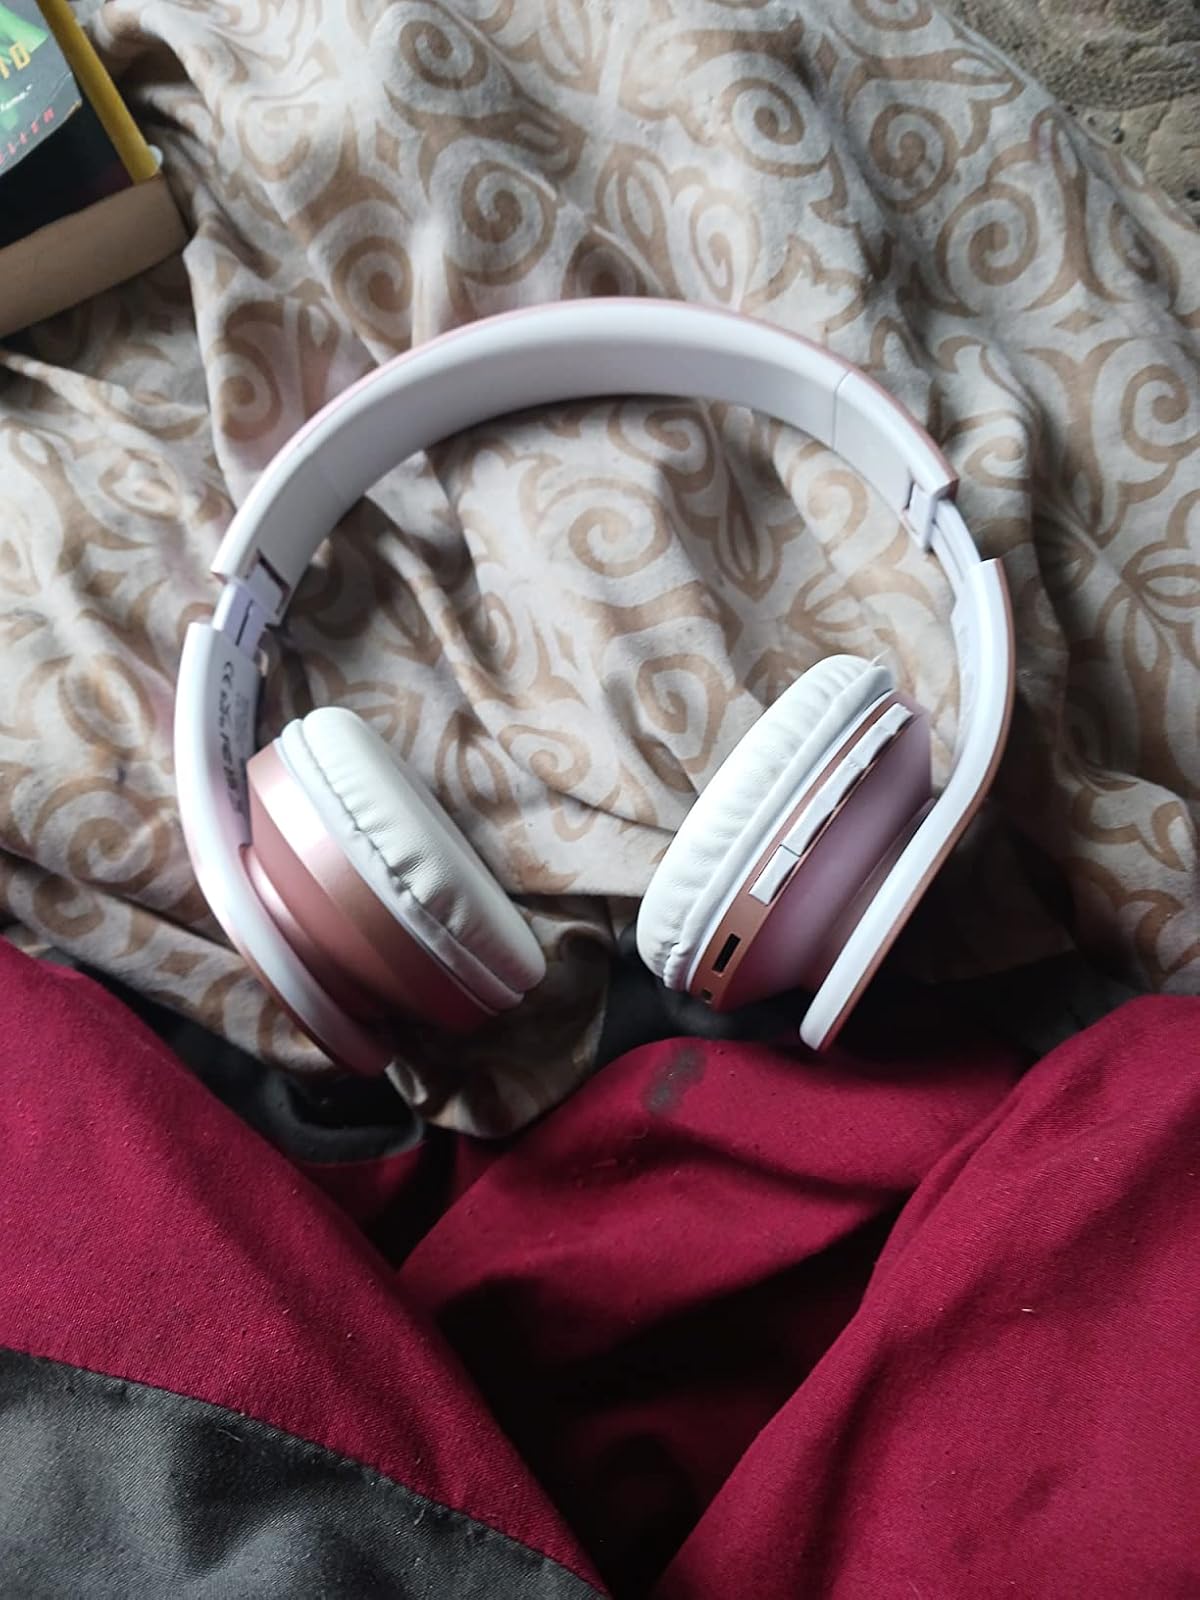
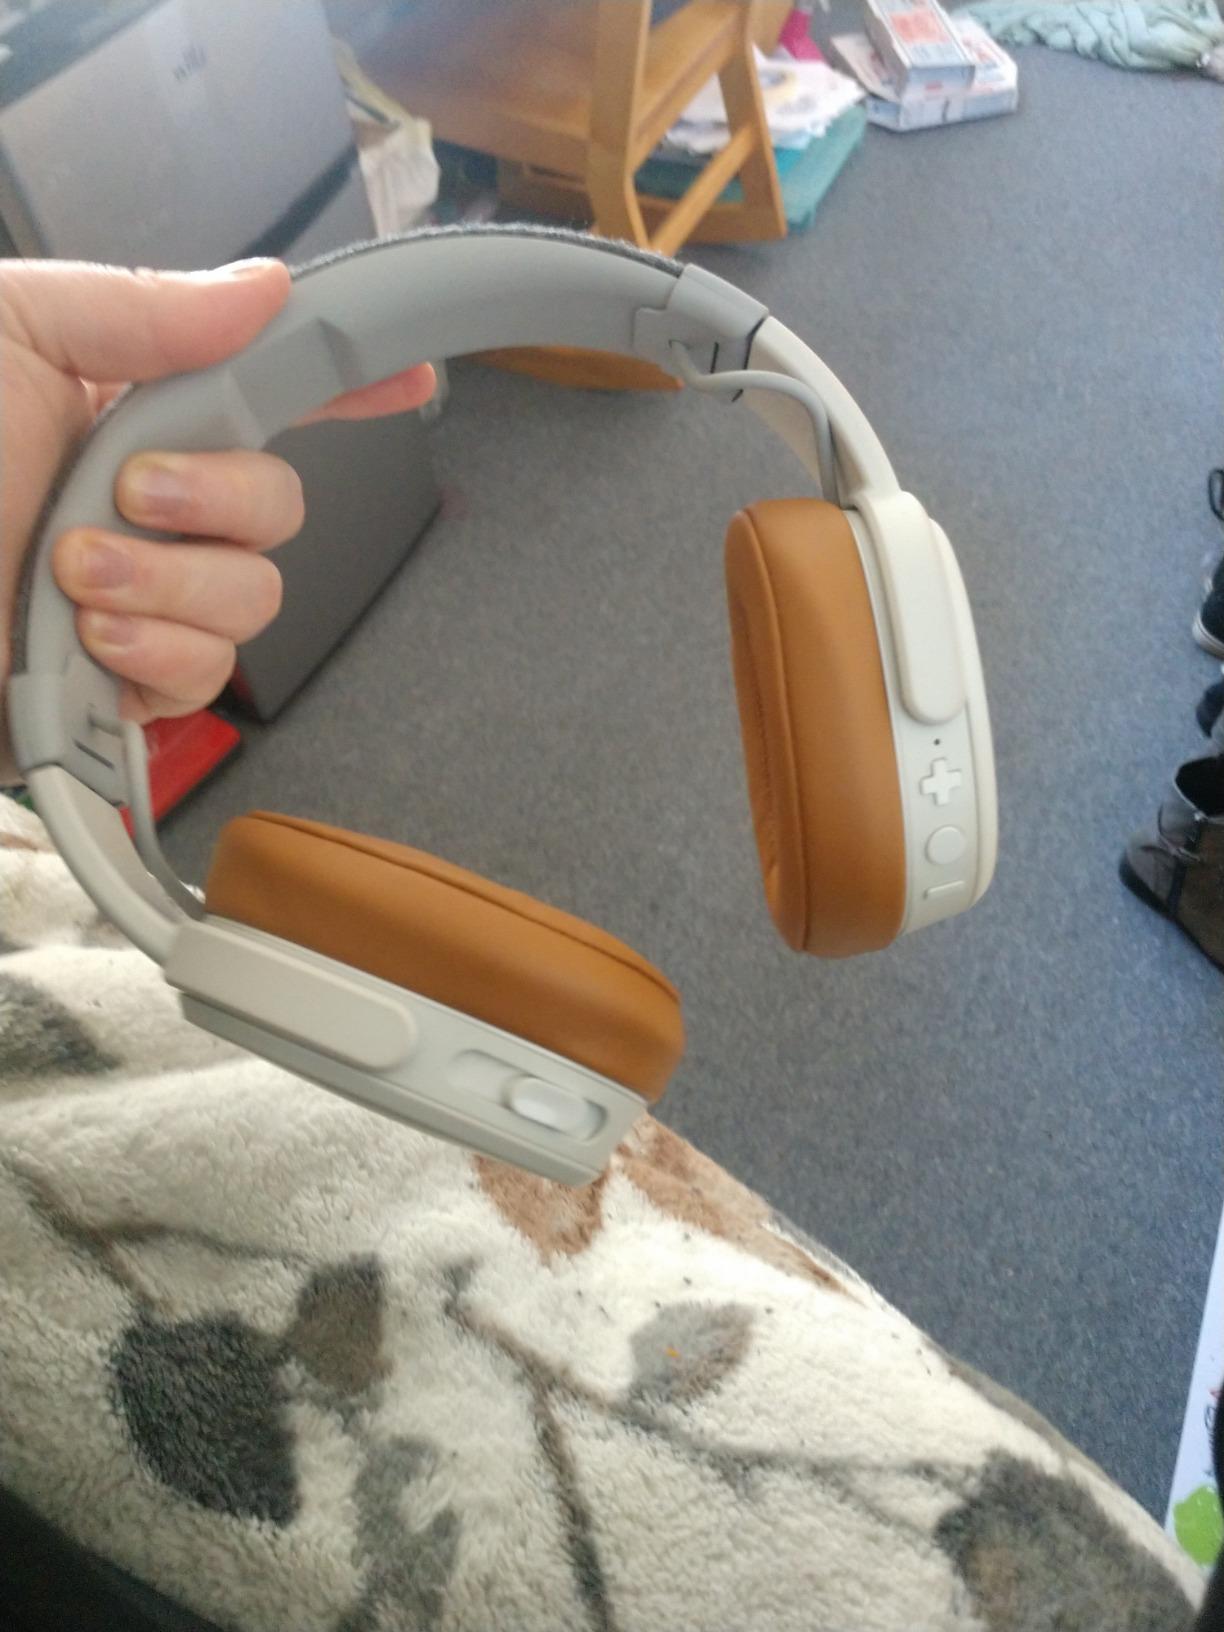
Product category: headphones
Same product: no